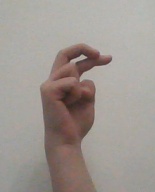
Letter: zay